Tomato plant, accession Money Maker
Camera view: horizontal (90 deg, fisheye); turntable rotation: 60 degrees
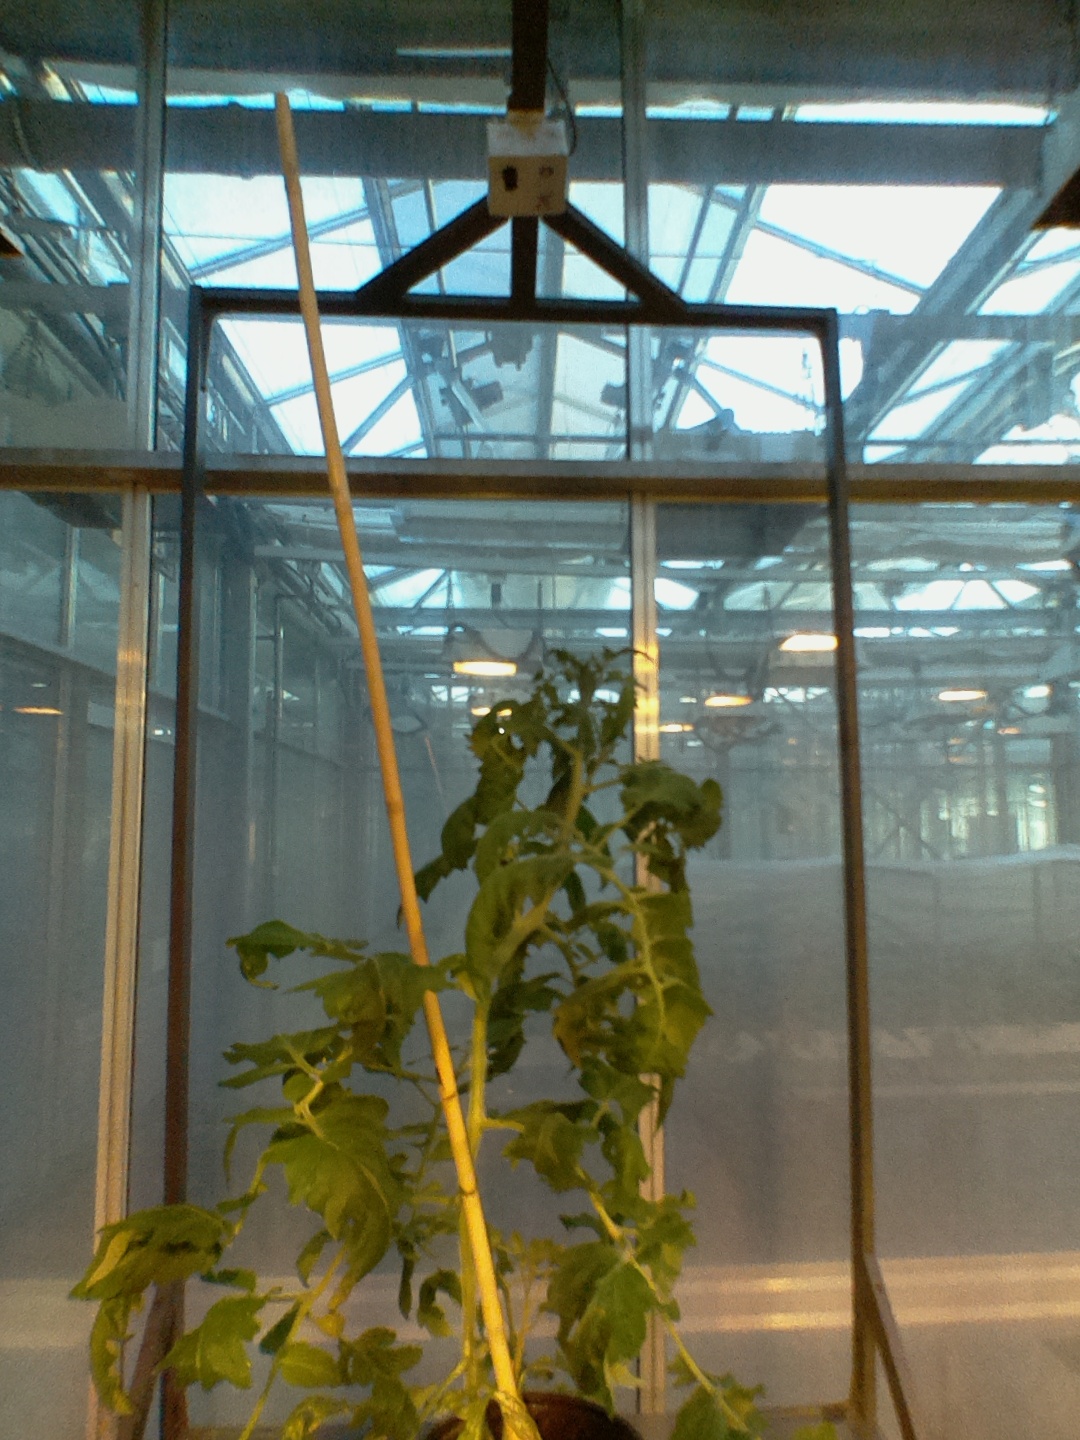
BBCH growth stage 60: First flowers open